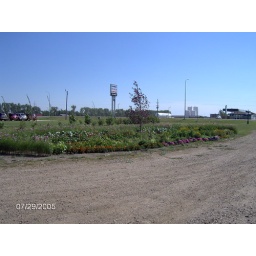
donns flower bed we had built in Harvey and also the circle 9-16-05